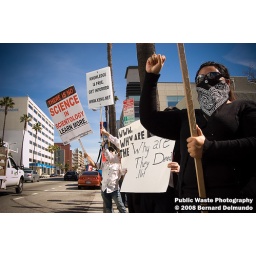
&lt;b&gt;February 10, 2008&lt;/b&gt; Anonymous Los Angeles protest against Scientology. the Kaiser building across the street provided good bounce lighting